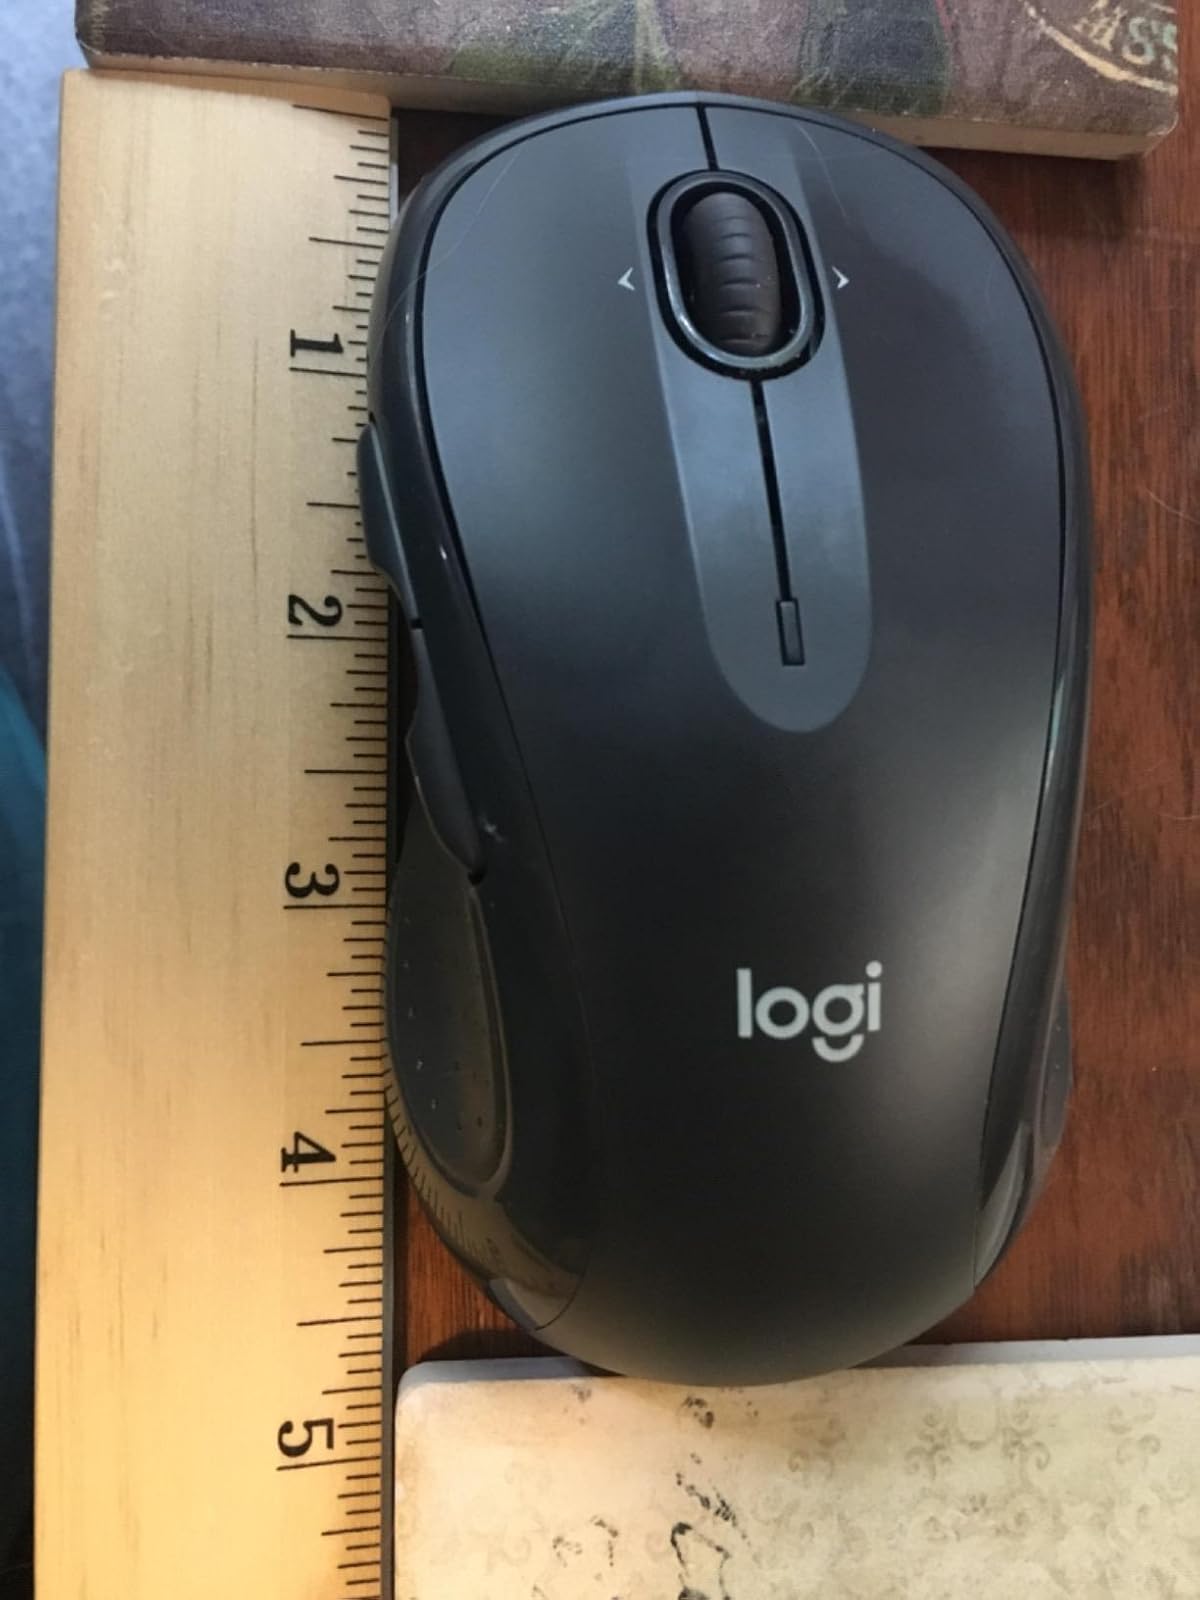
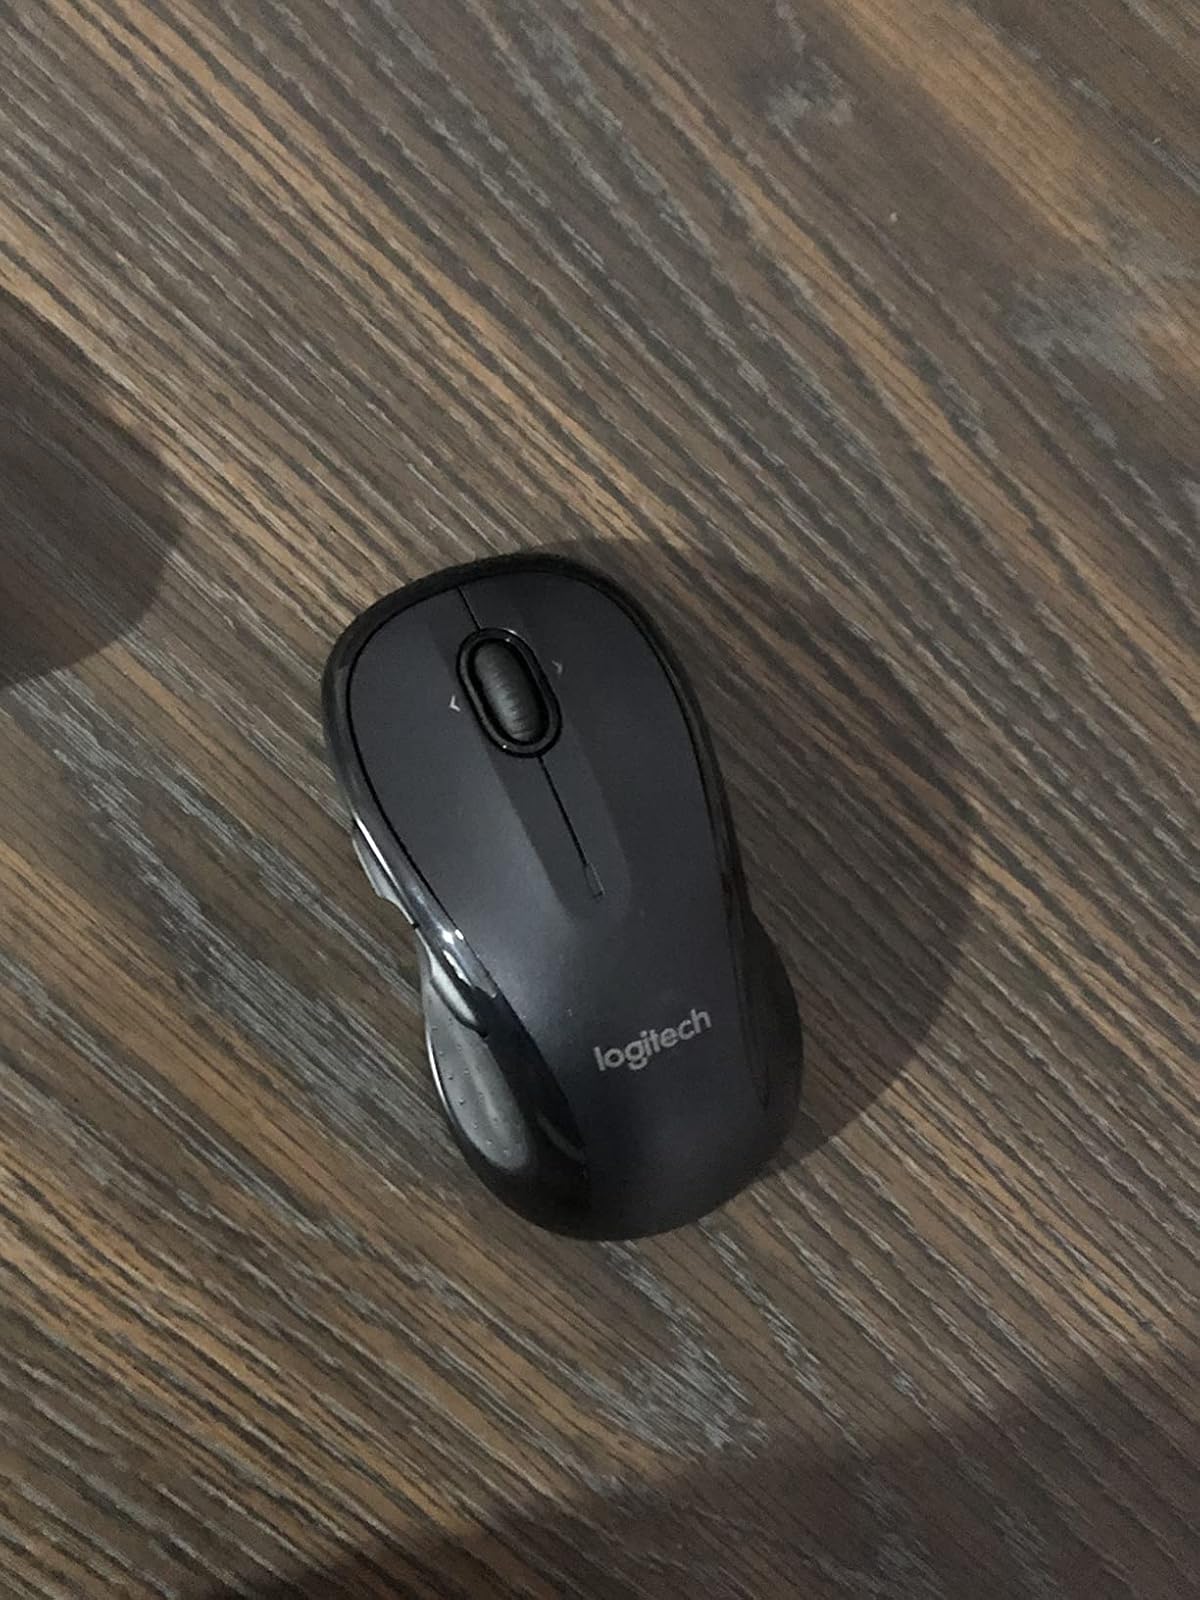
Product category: mouse
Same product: yes